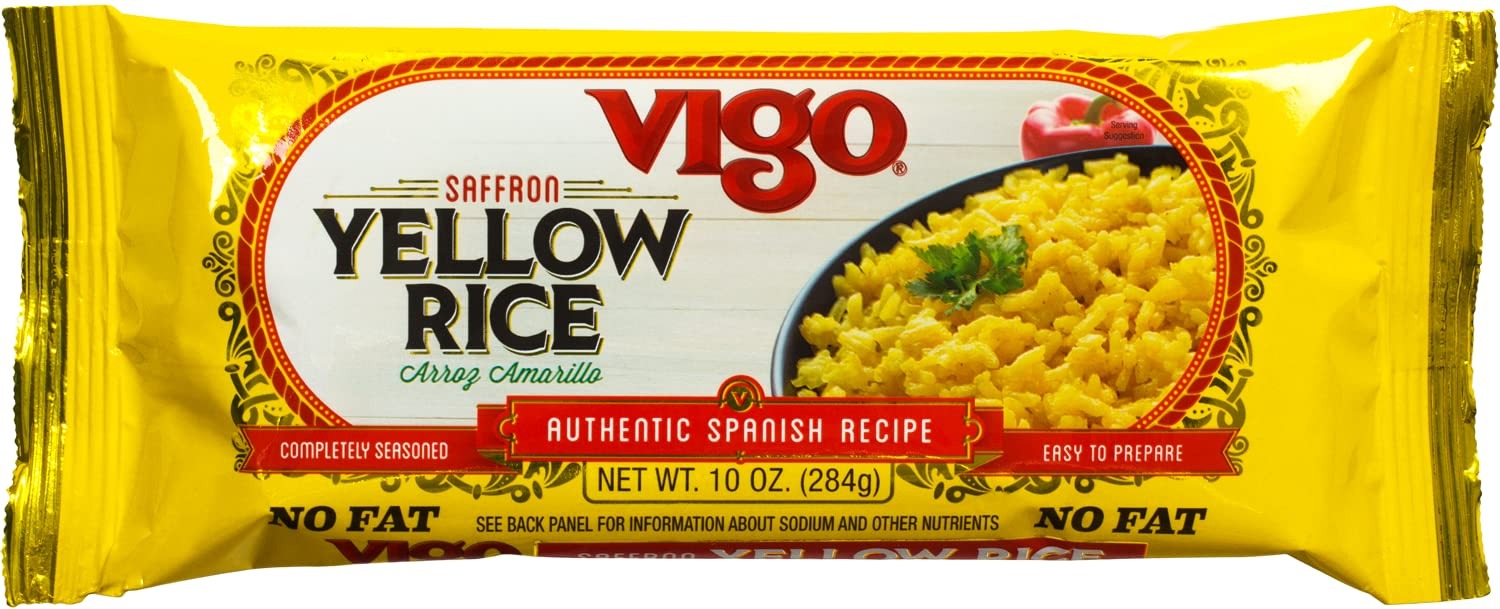
Item Name: Vigo Yellow Rice, 10 oz, 2 ct
Product Description: Vigo Yellow Rice Dinner, 10-ounces
Value: 10.0
Unit: Ounce

Price: 4.81